Tây Vu Vương

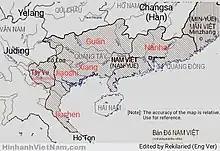
Map showing the location of Tây Vu autonomous area (its centre is Cổ Loa).

Tây Vu Vương, or the "King of Tây Vu" (fl. 111 BC), is the title attributed by some Vietnamese historians to the leader of a popular revolt in the Jiaozhi and Jiuzhen commanderies against the rule of the Chinese Western Han dynasty.